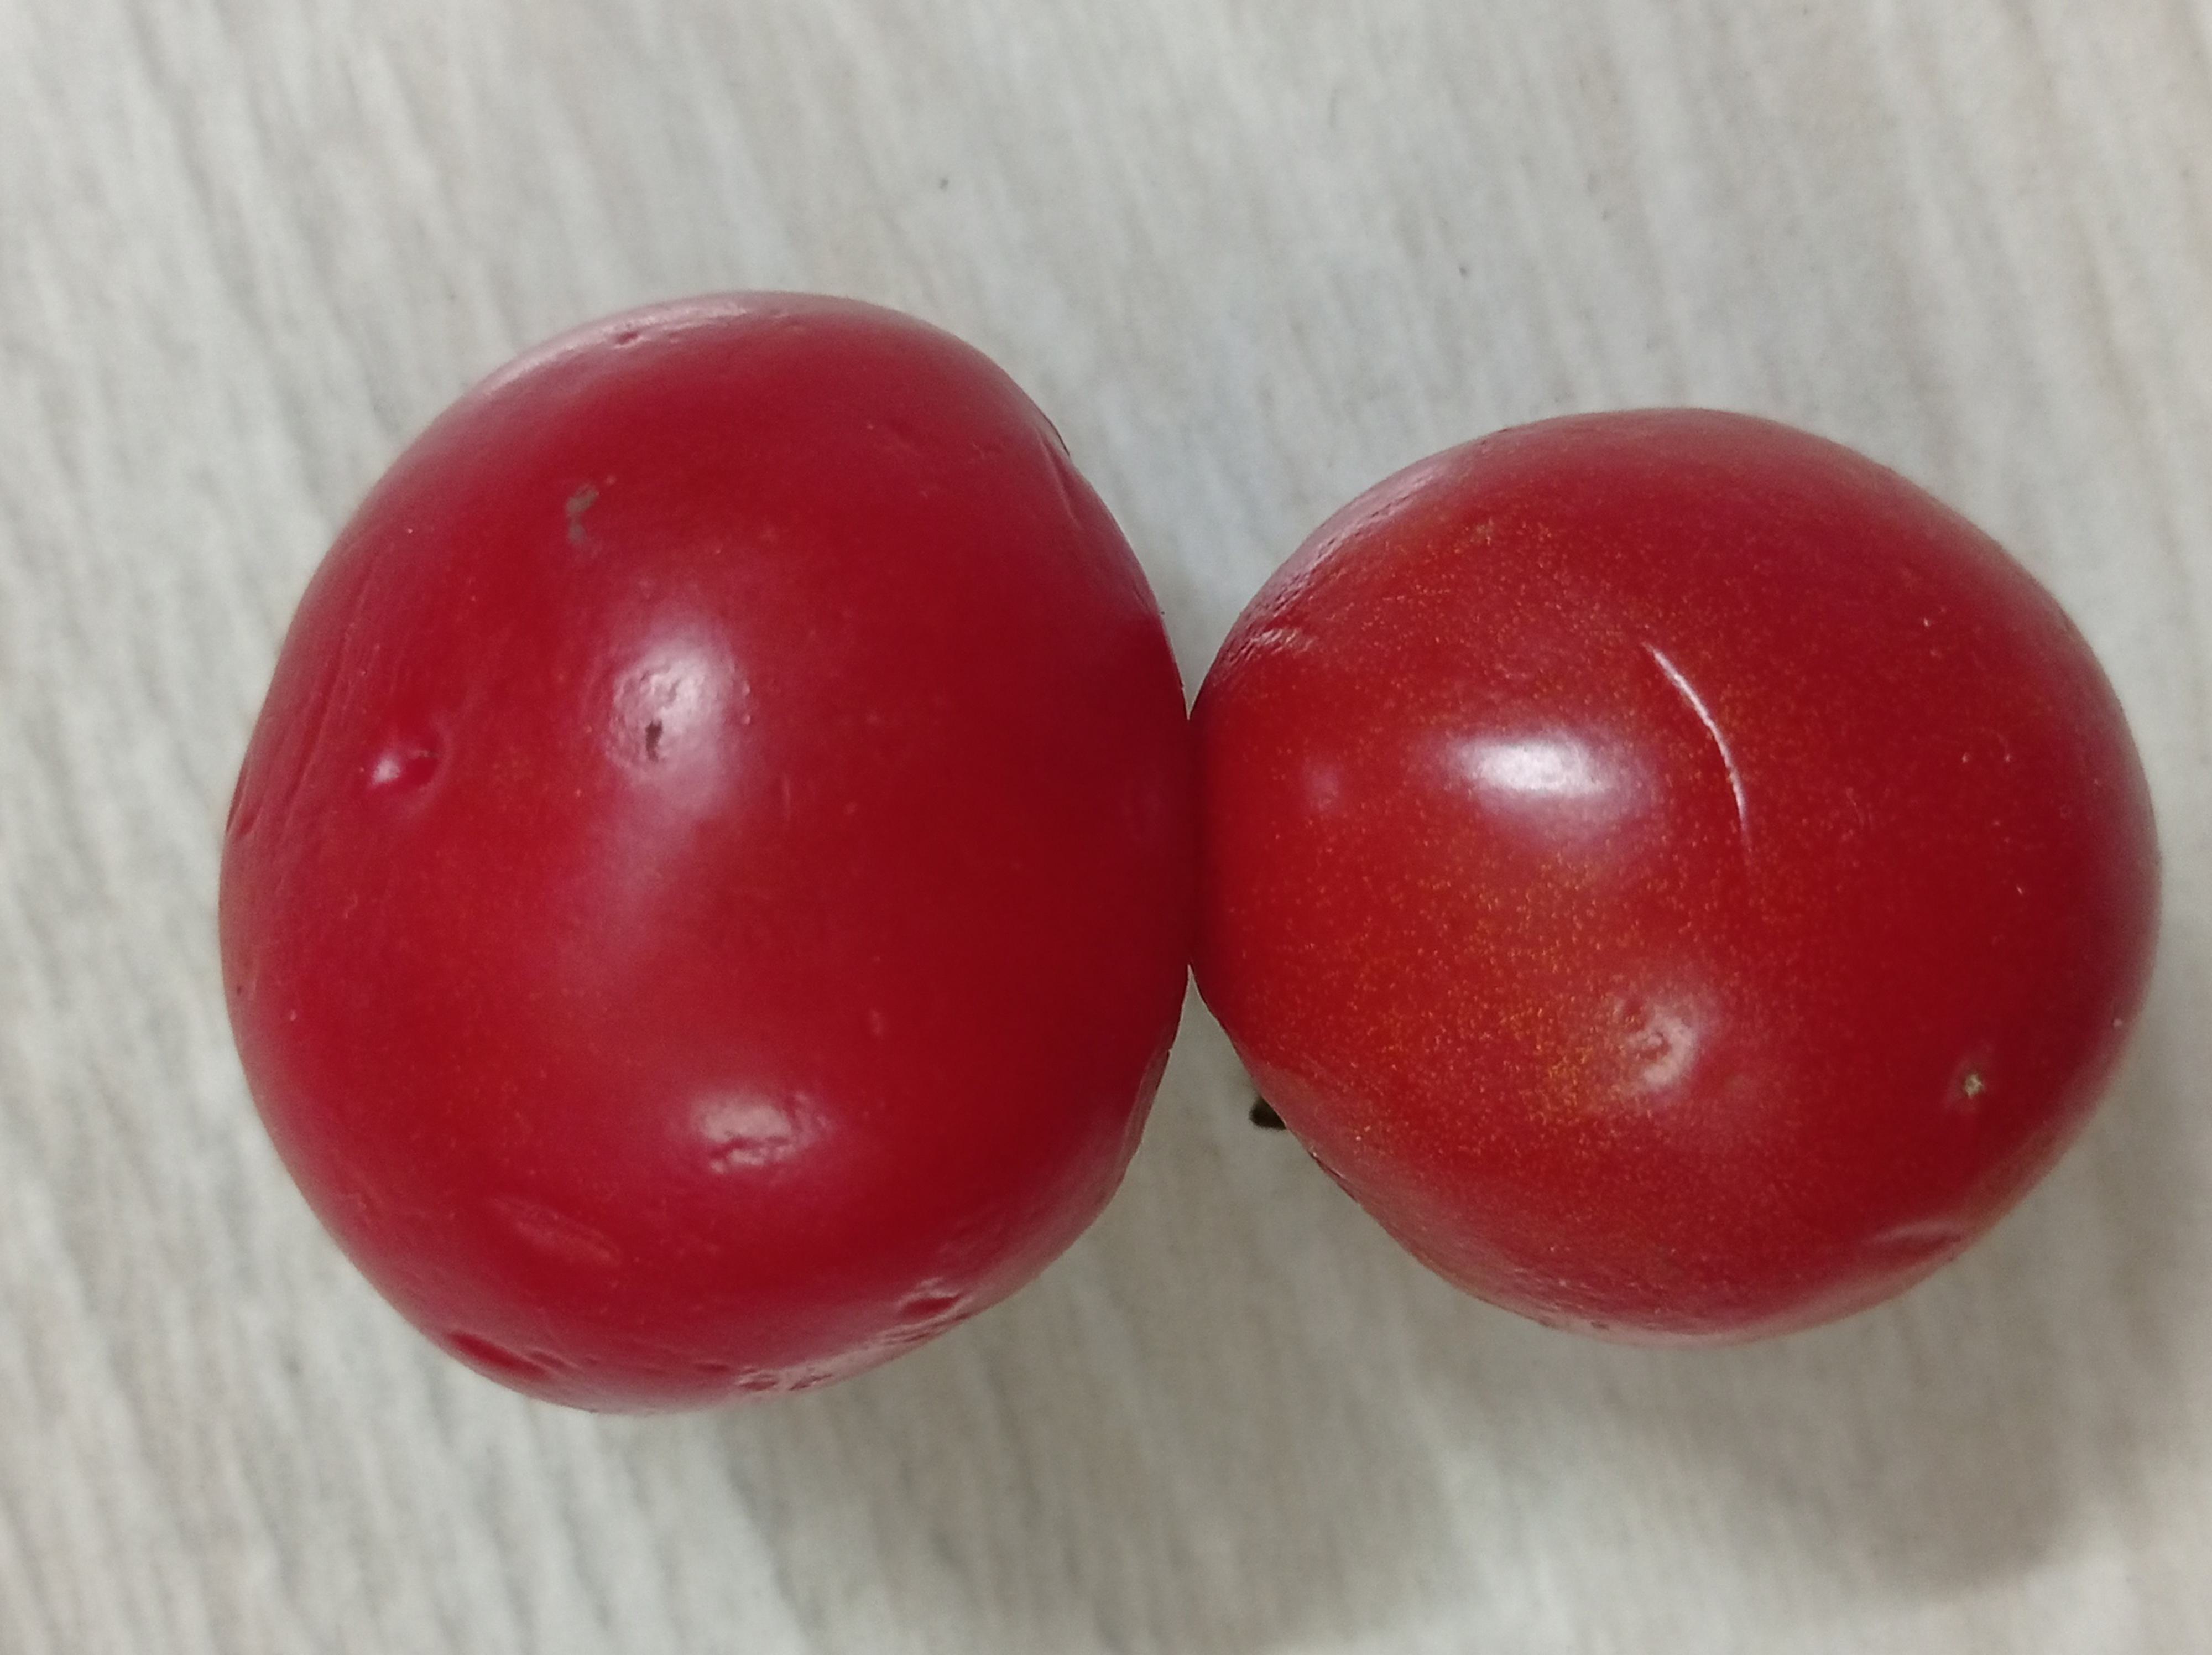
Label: Fresh